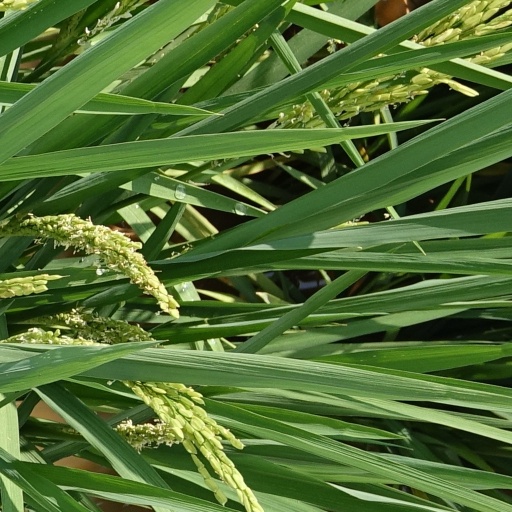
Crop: rice